International Business Times

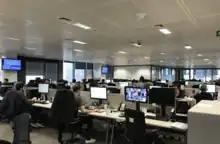
IBT London

In 2017, during the buildup to what would become the Tax Cuts and Jobs Act of 2017, the "International Business Times" broke news that a last-minute revision was added to the bill that allowed people who hold real estate holdings through a limited liability company to be able to take advantage of a new deduction for "pass-through" businesses.